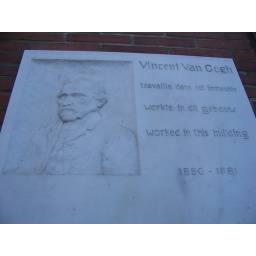
we stayed in a youth hostel which was the building where van gogh worked